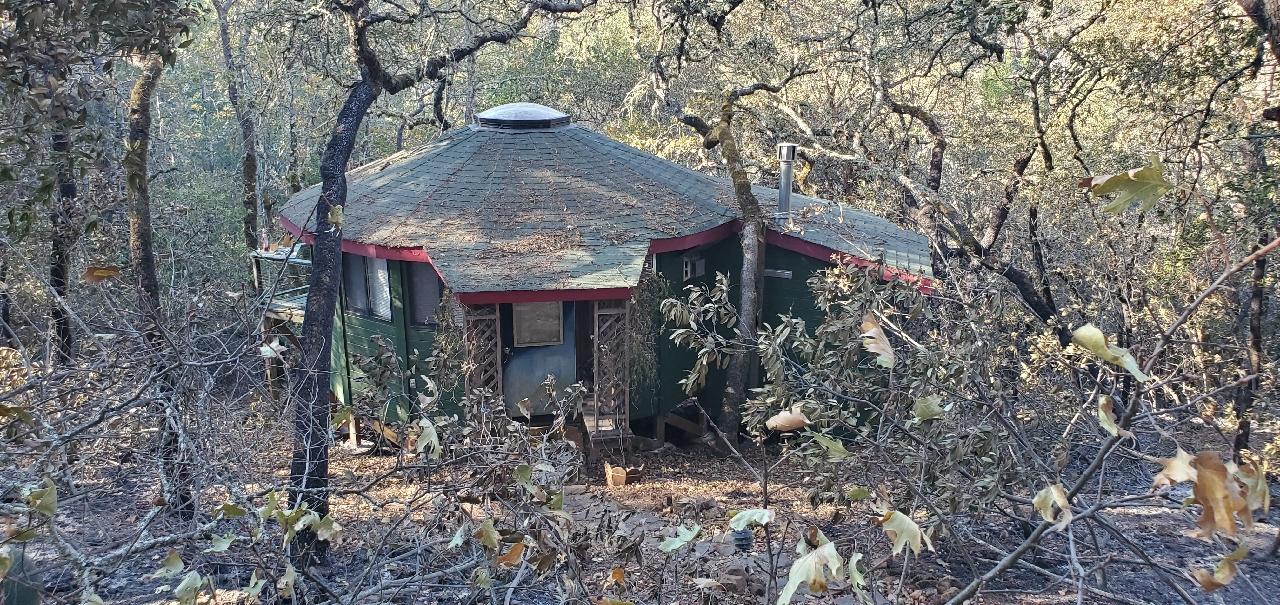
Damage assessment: no_damage